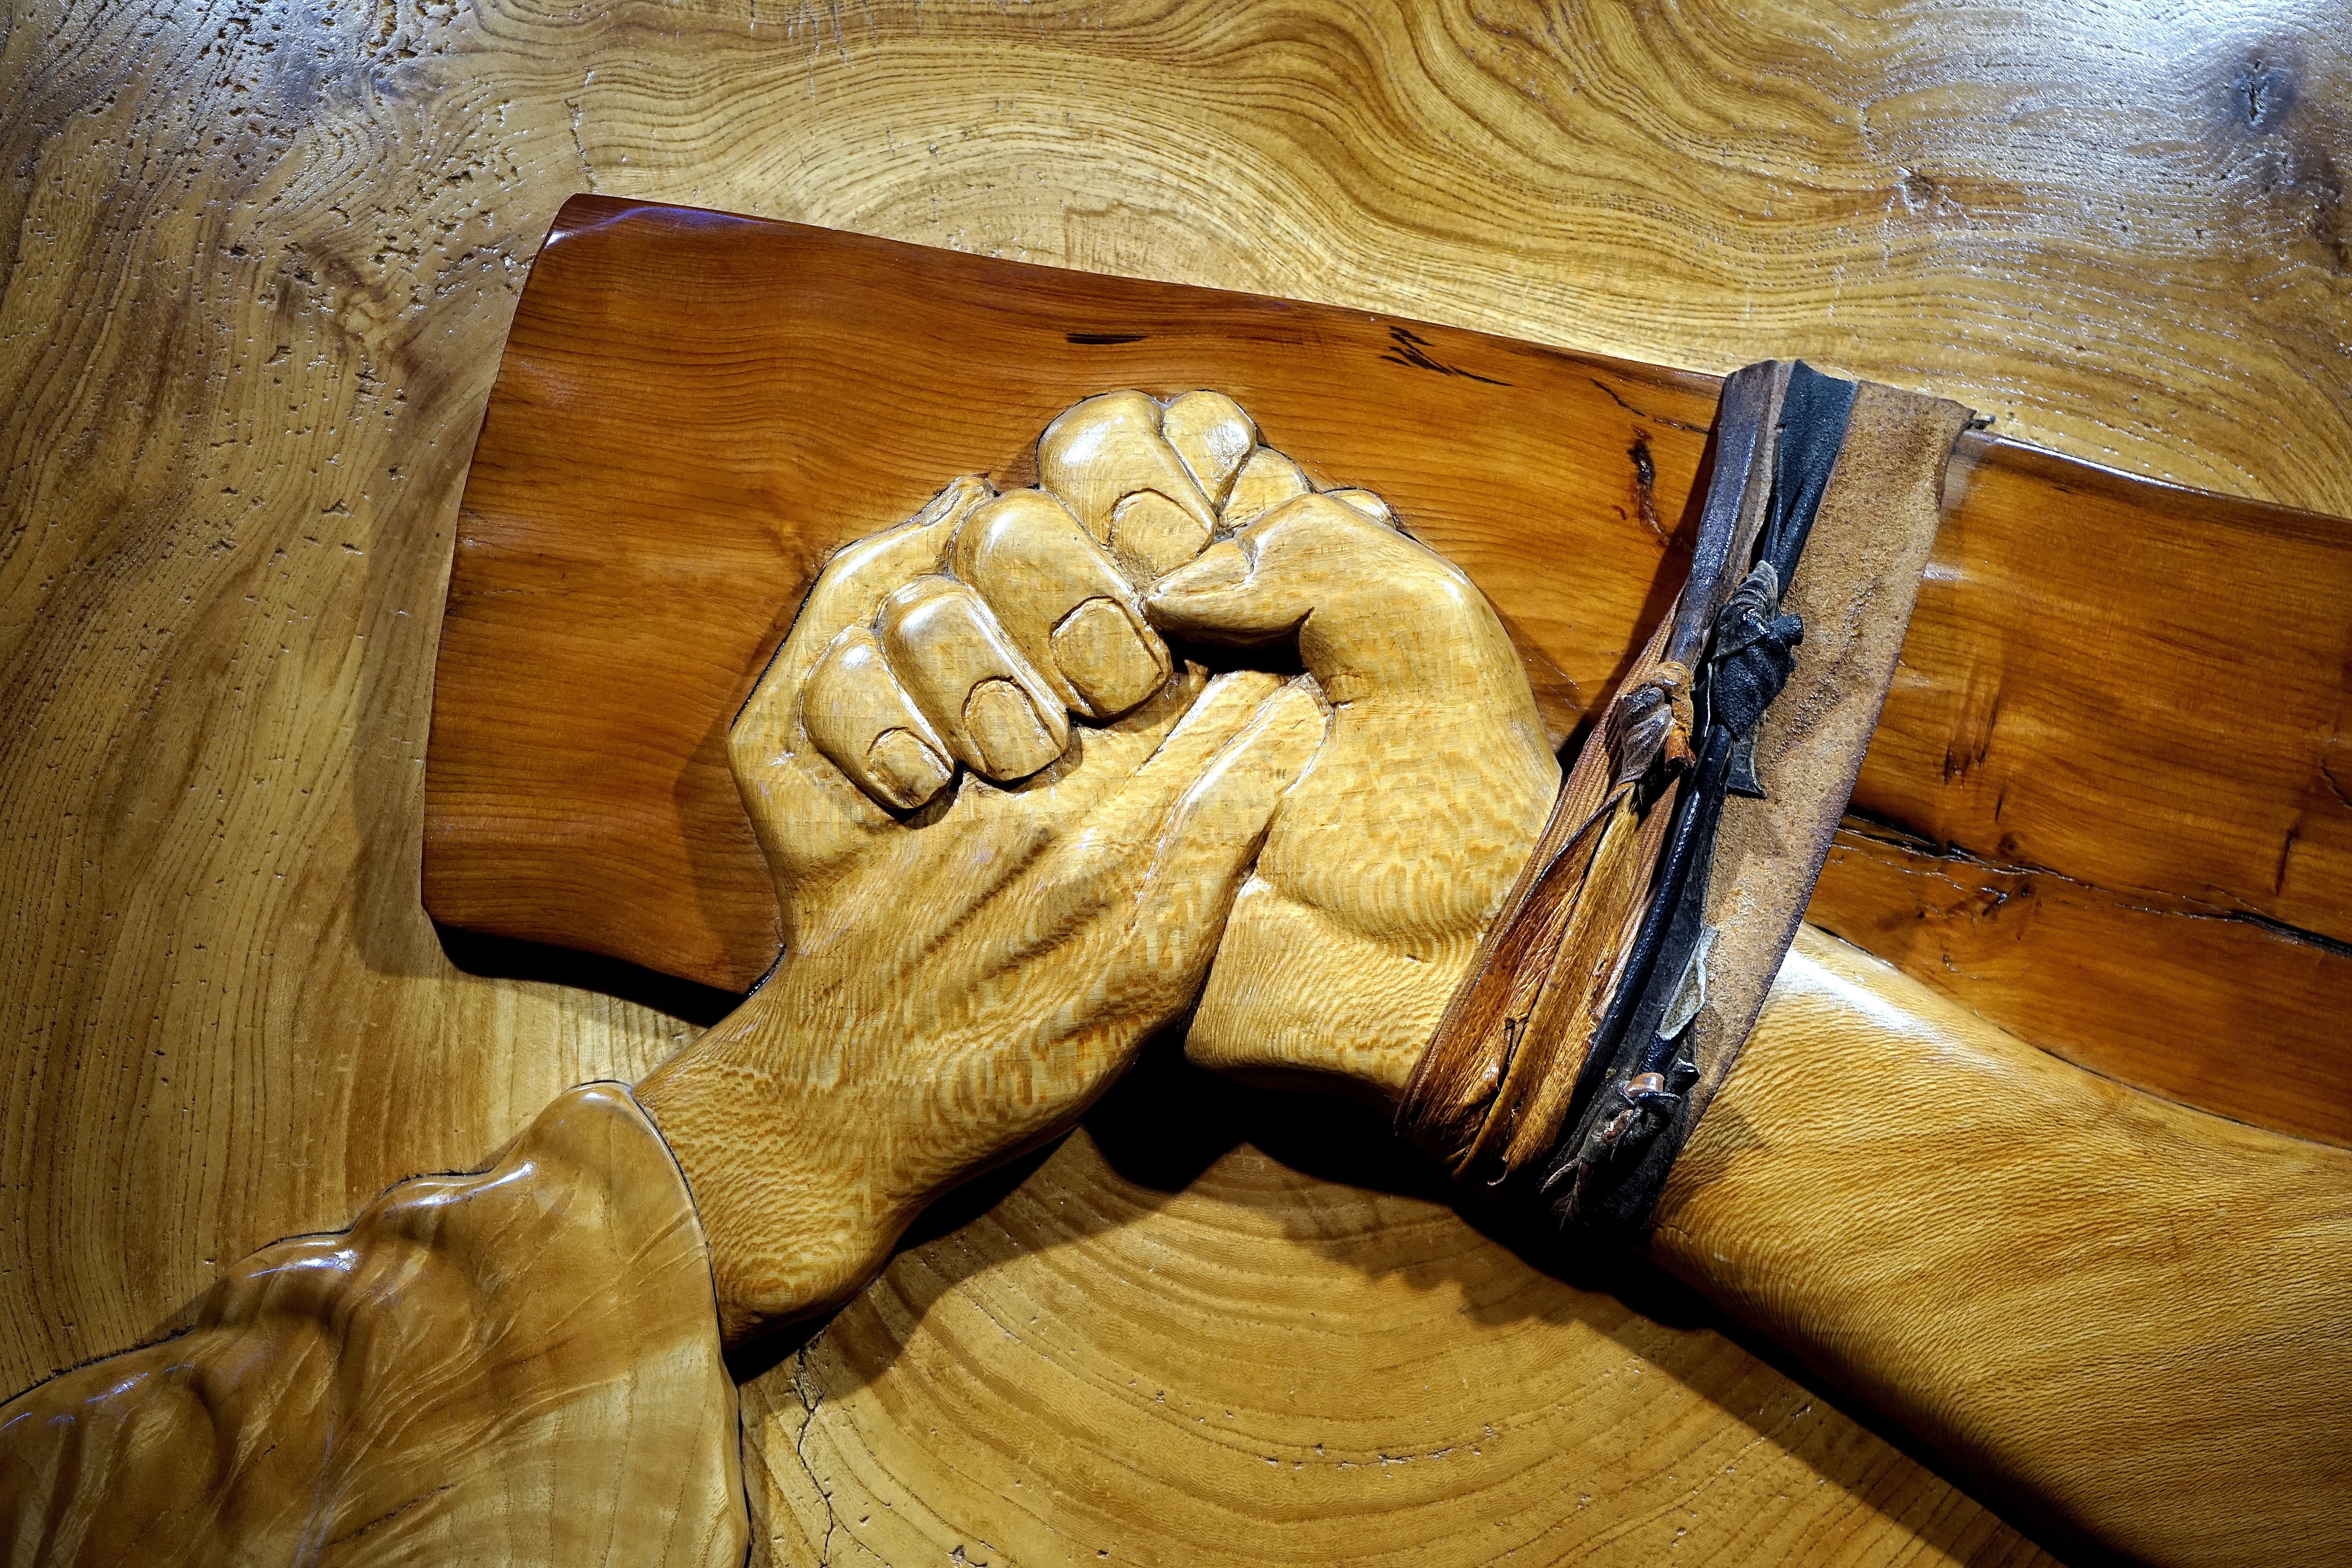
wood, hand, carving, finger, wood stain, woodworking, hardwood, art